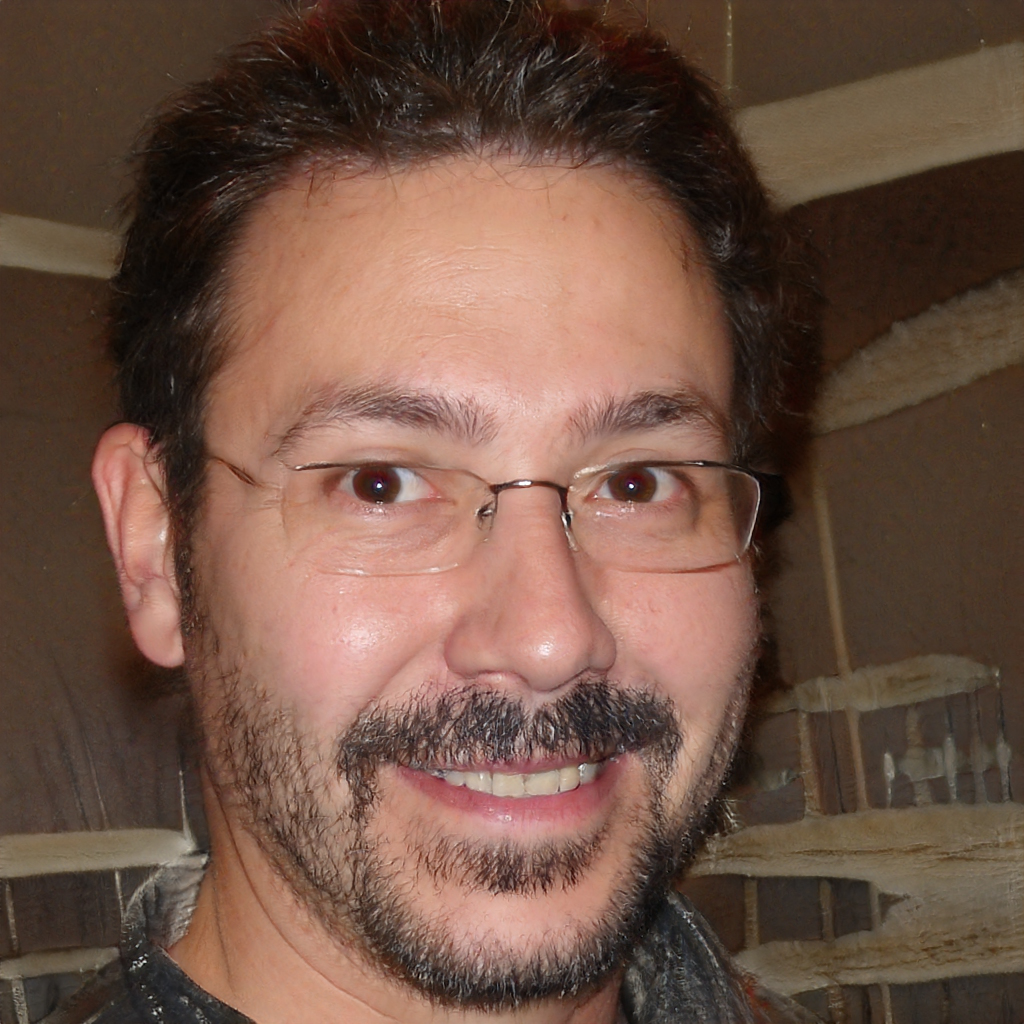
Gender: Male